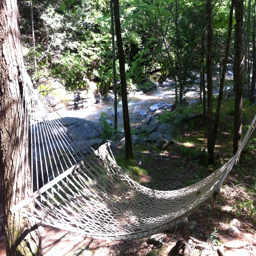
at the swimming hole there is a hammock .